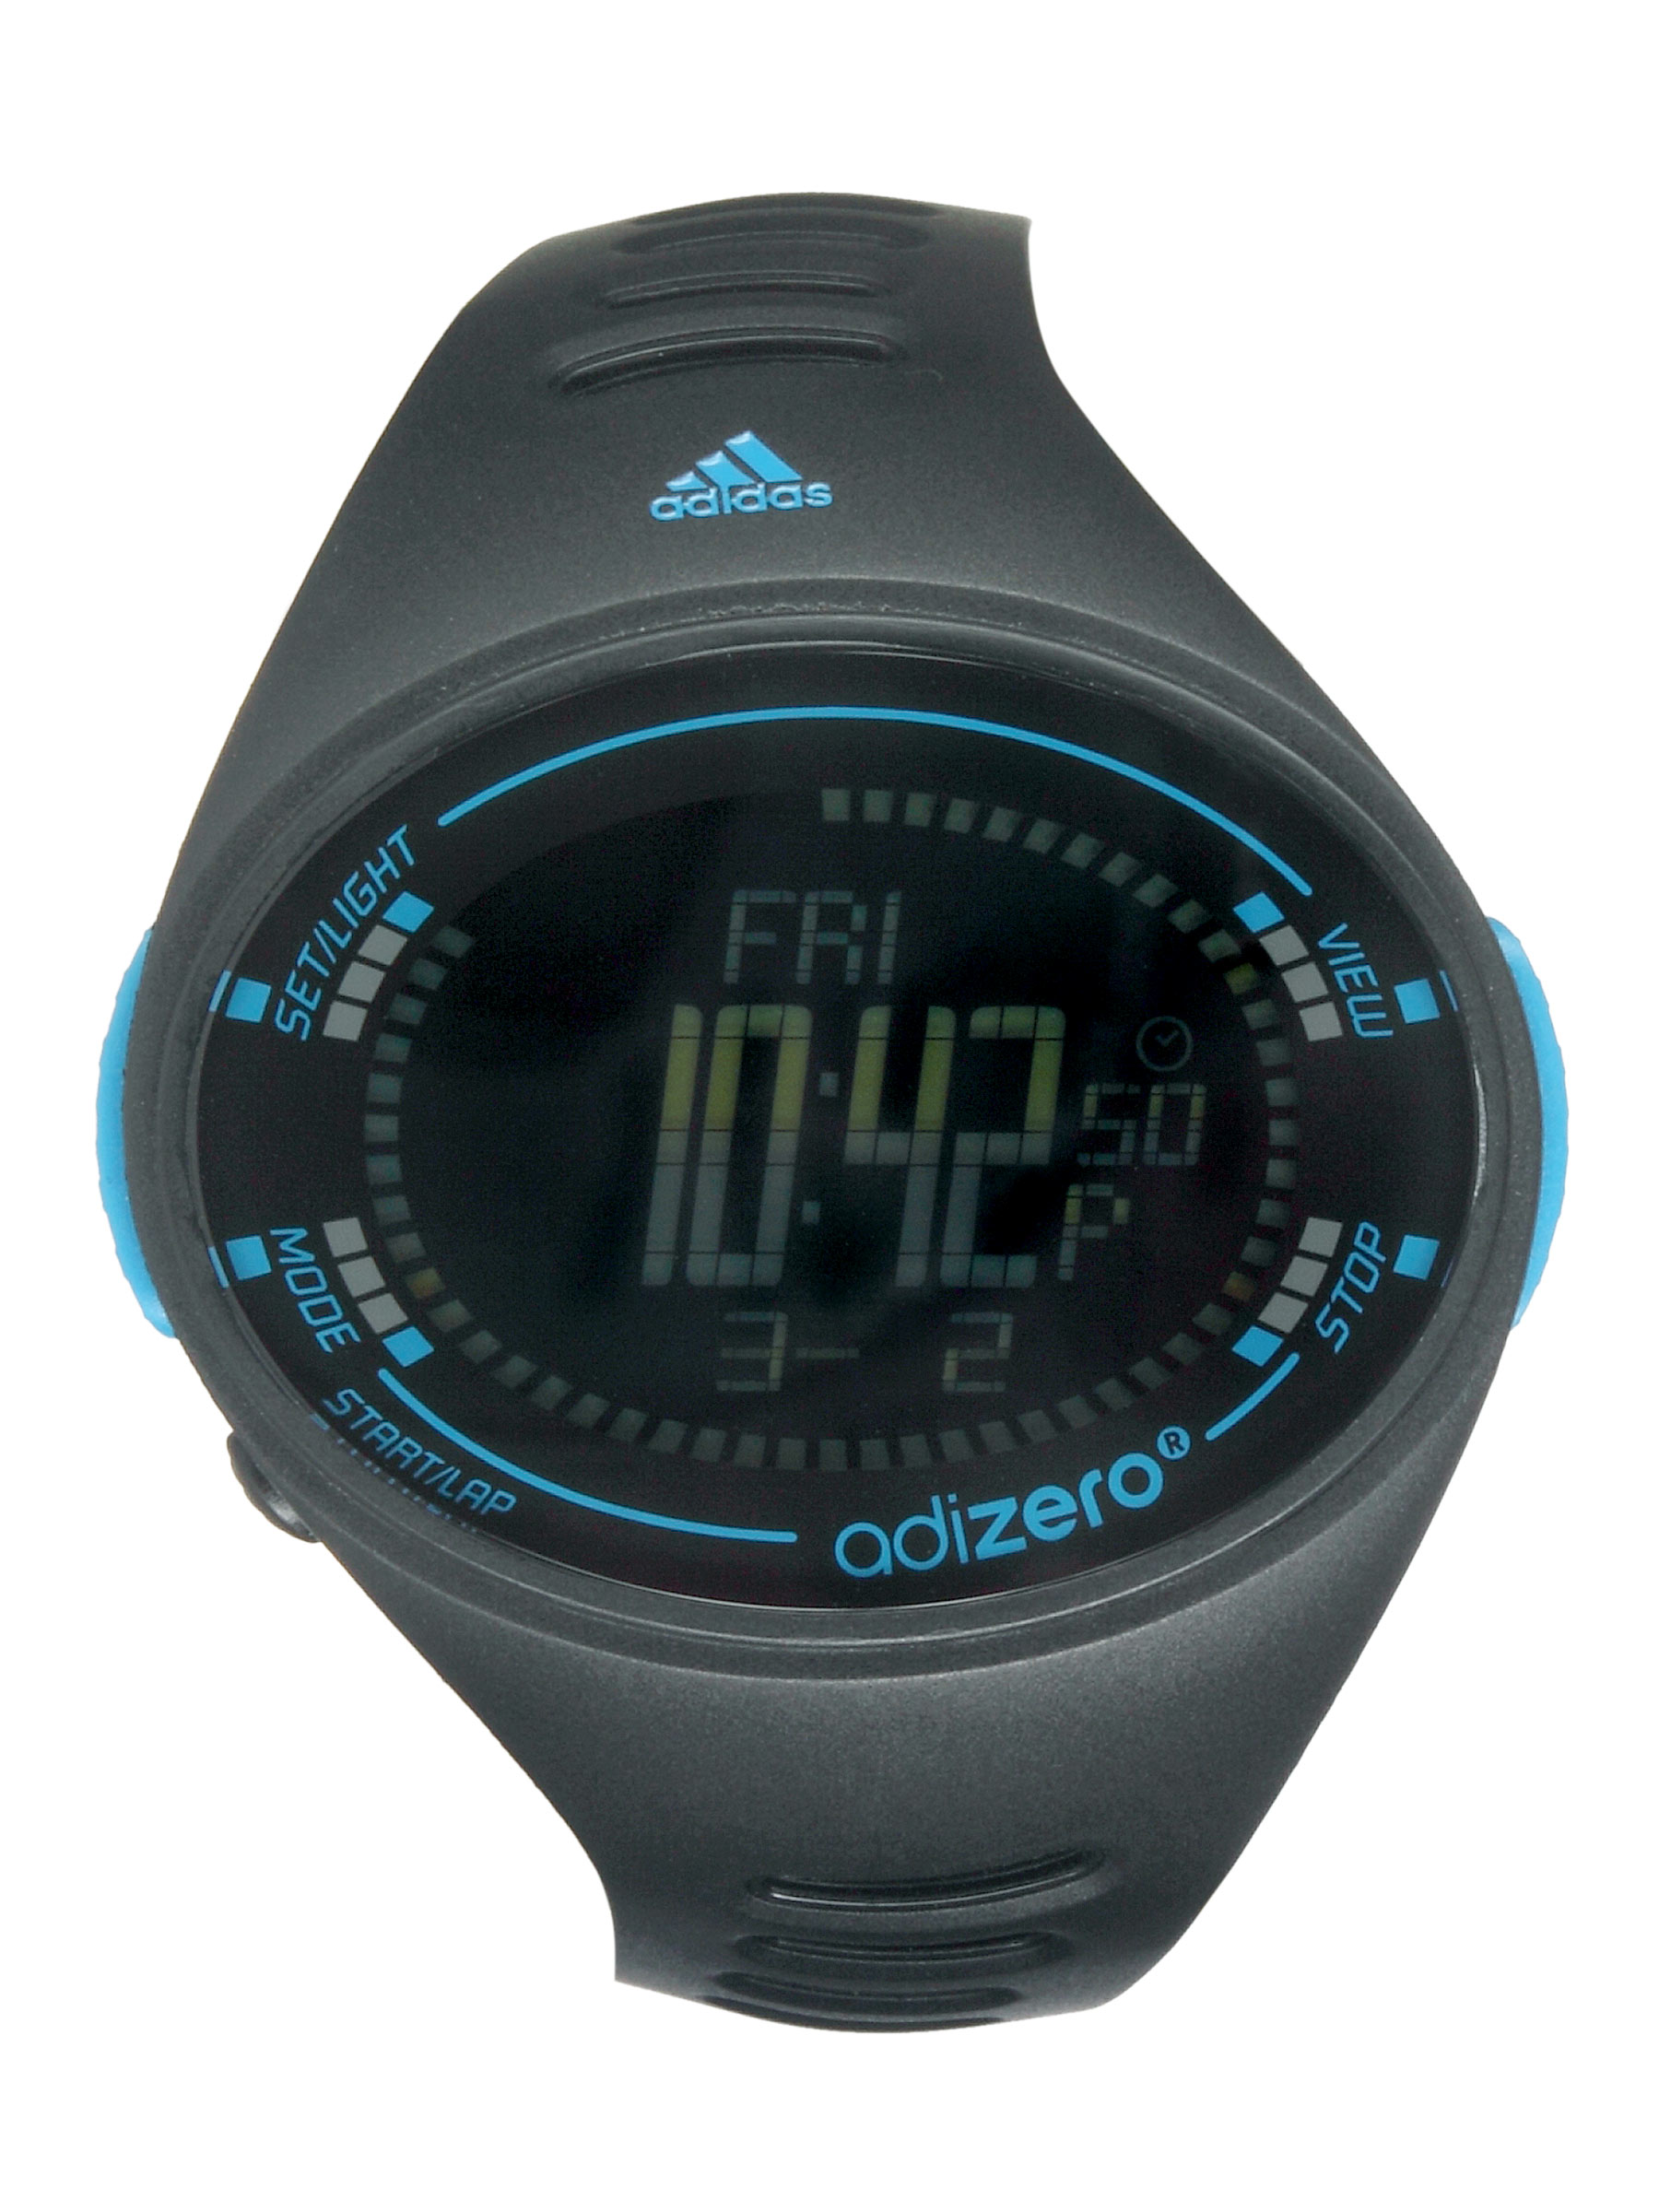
ADIDAS Men Black Dial Watch
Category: Accessories / Watches / Watches
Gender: Men
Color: Black
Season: Winter 2016
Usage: Casual